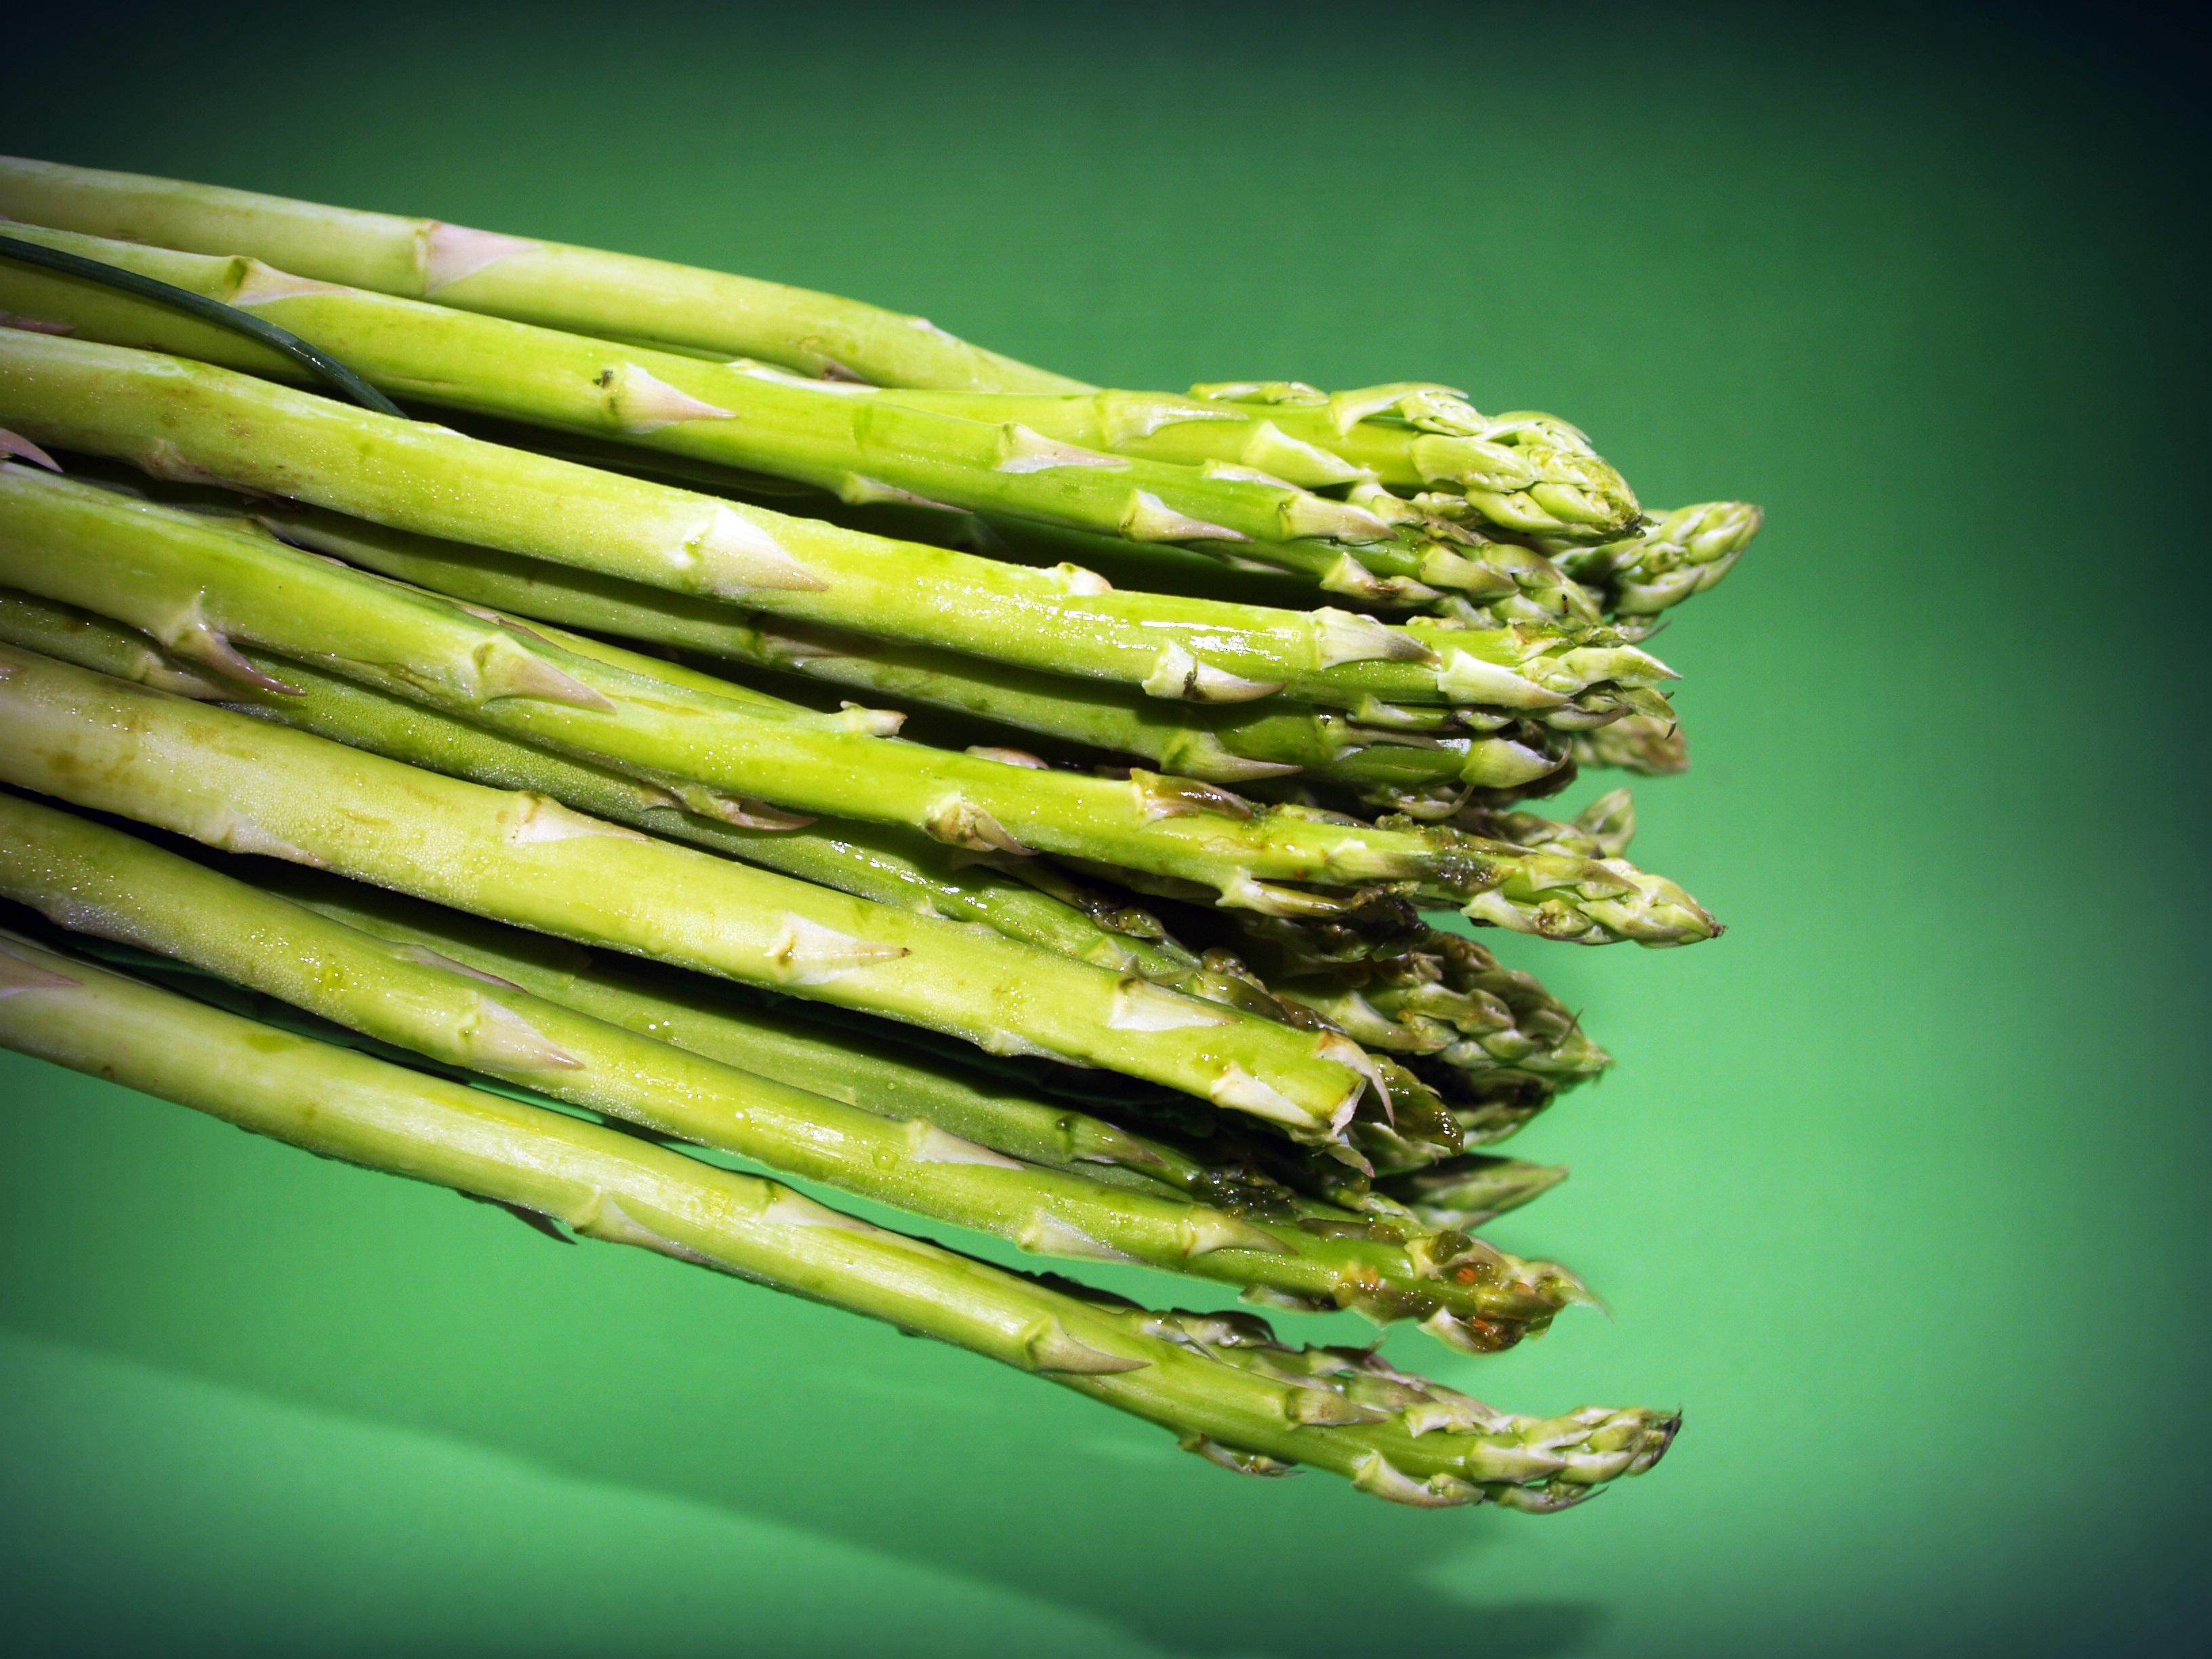
table, nature, branch, plant, wood, bunch, string, flower, rustic, meal, food, salad, spring, green, harvest, cooking, ingredient, produce, vegetable, crop, natural, autumn, fresh, closeup, gourmet, close, cuisine, delicious, health, season, preparation, cook, freshness, close up, vitamin, eating, nutrition, wooden, seasonal, vegetarian, new, up, raw, bow, diet, asparagus, organic, nobody, macro photography, tied, uncooked, grass family, plant stem, land plant